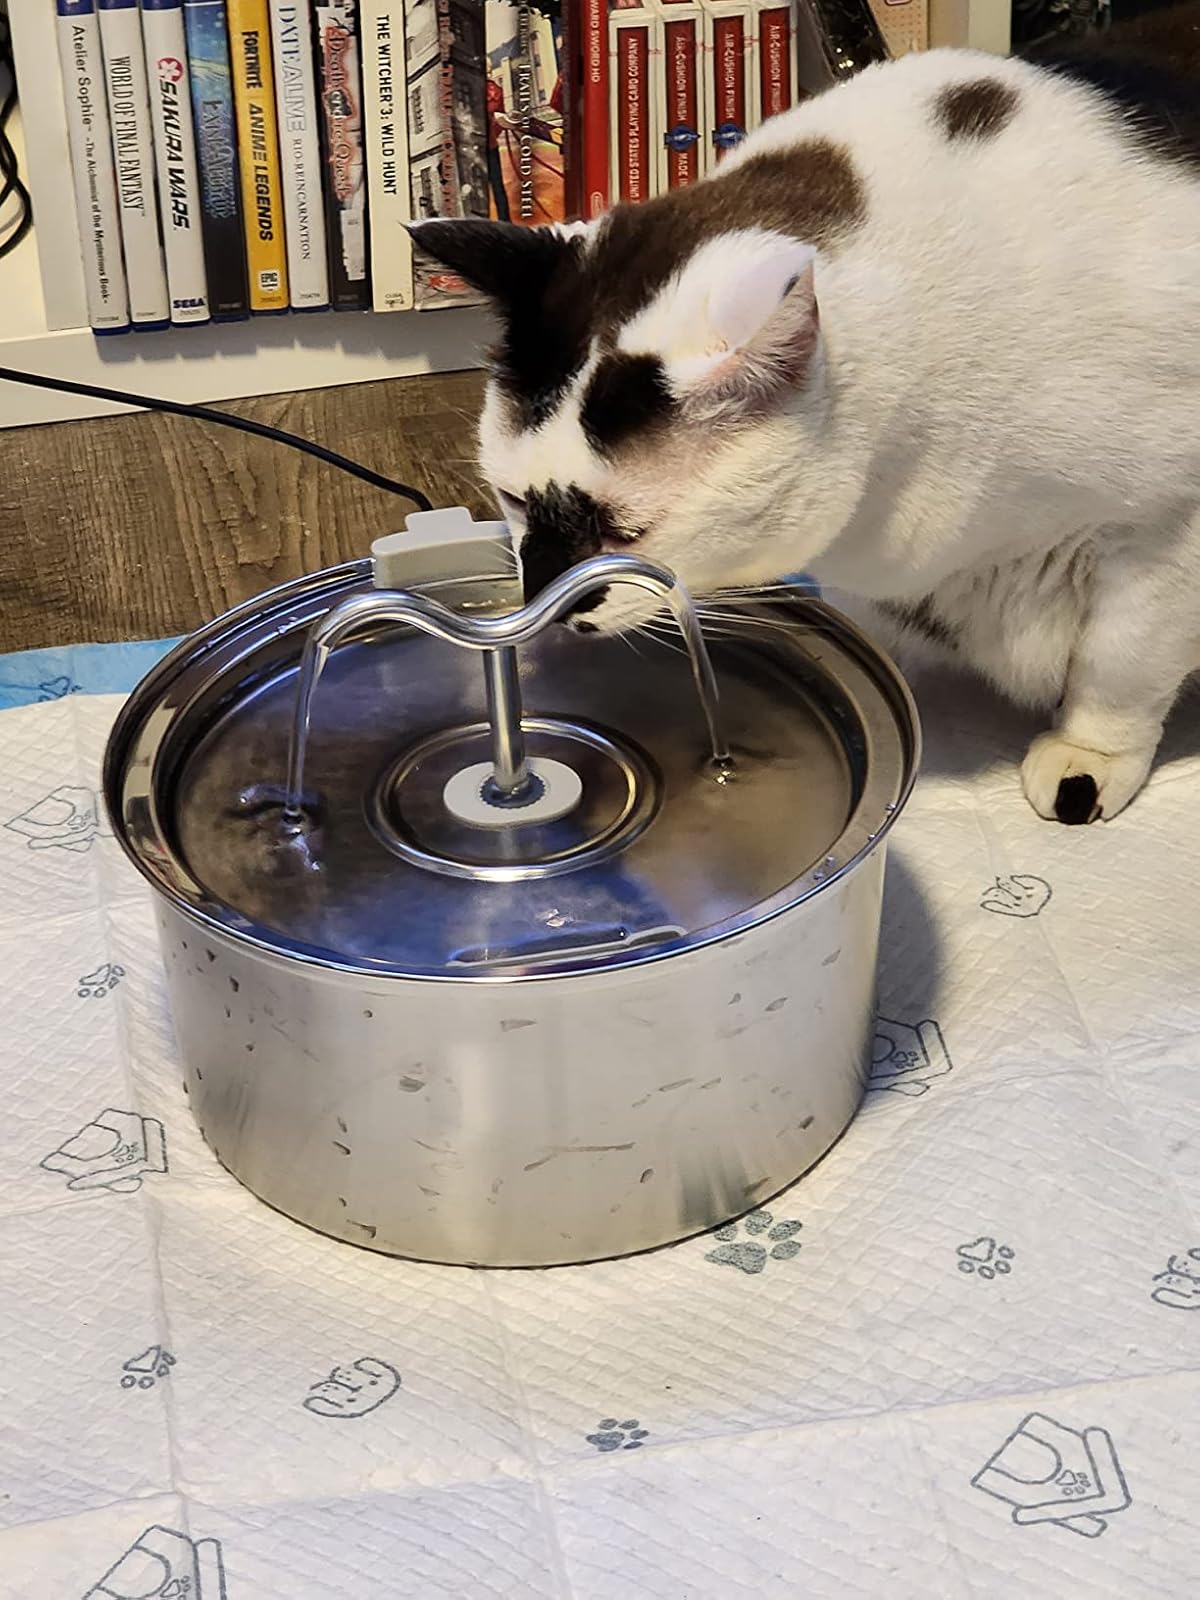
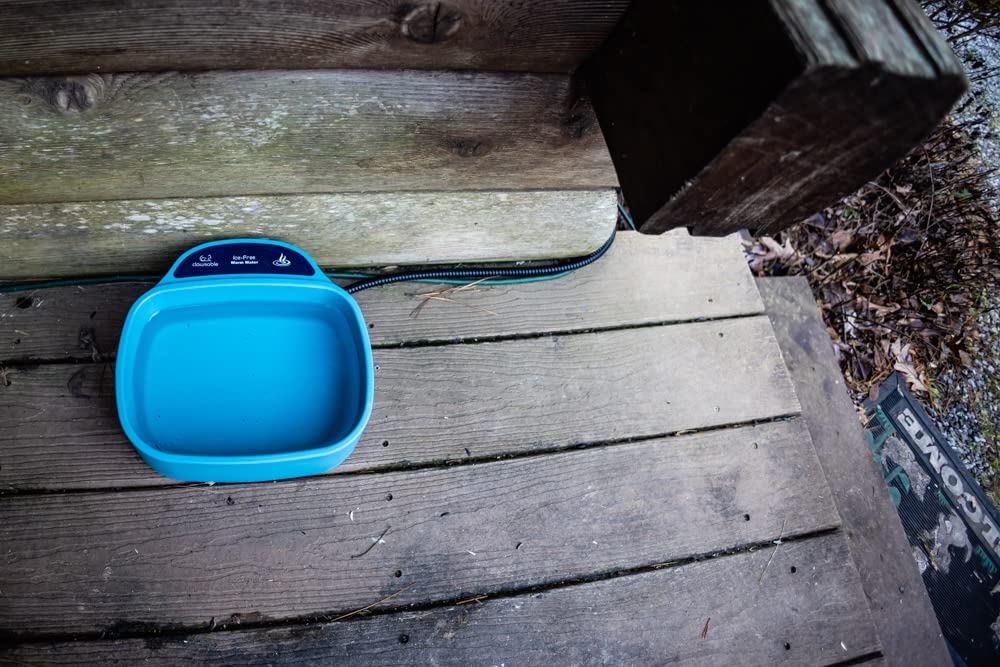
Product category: items_bowl
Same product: no